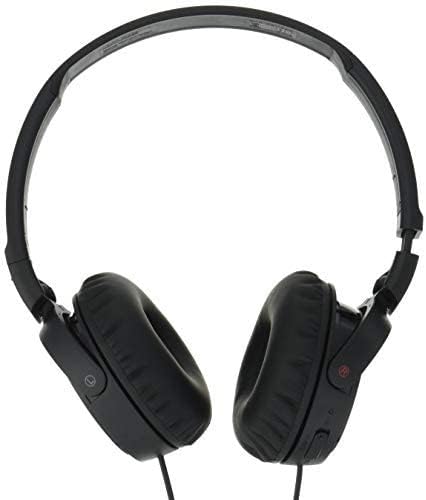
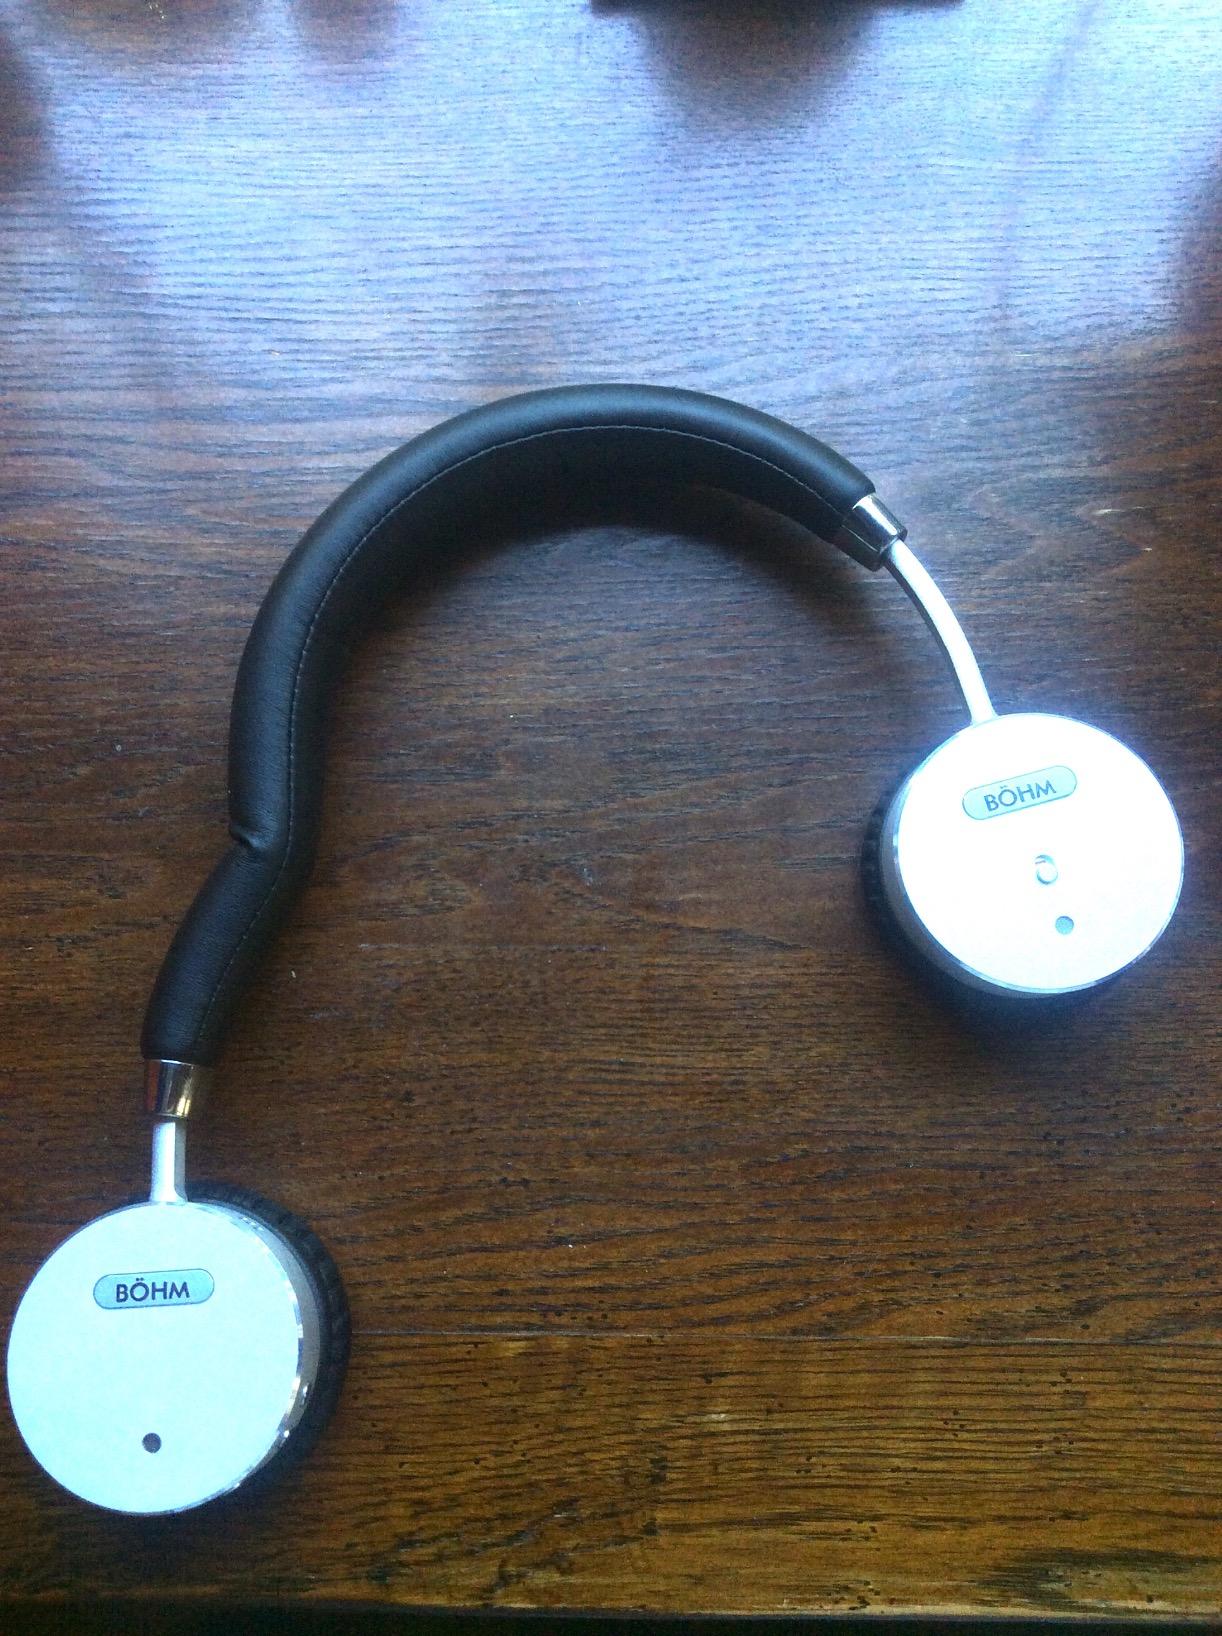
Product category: headphones
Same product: no